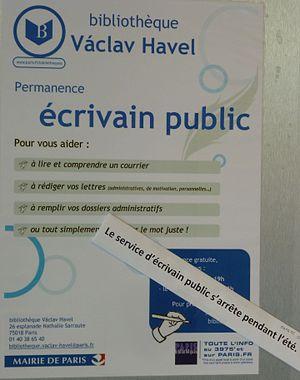
Halle Pajol, Bibliothèque Václav-Havel ː écrivain public.
La ZAC Pajol est une zone d'aménagement concerté située rue Pajol au cœur du quartier de la Chapelle.